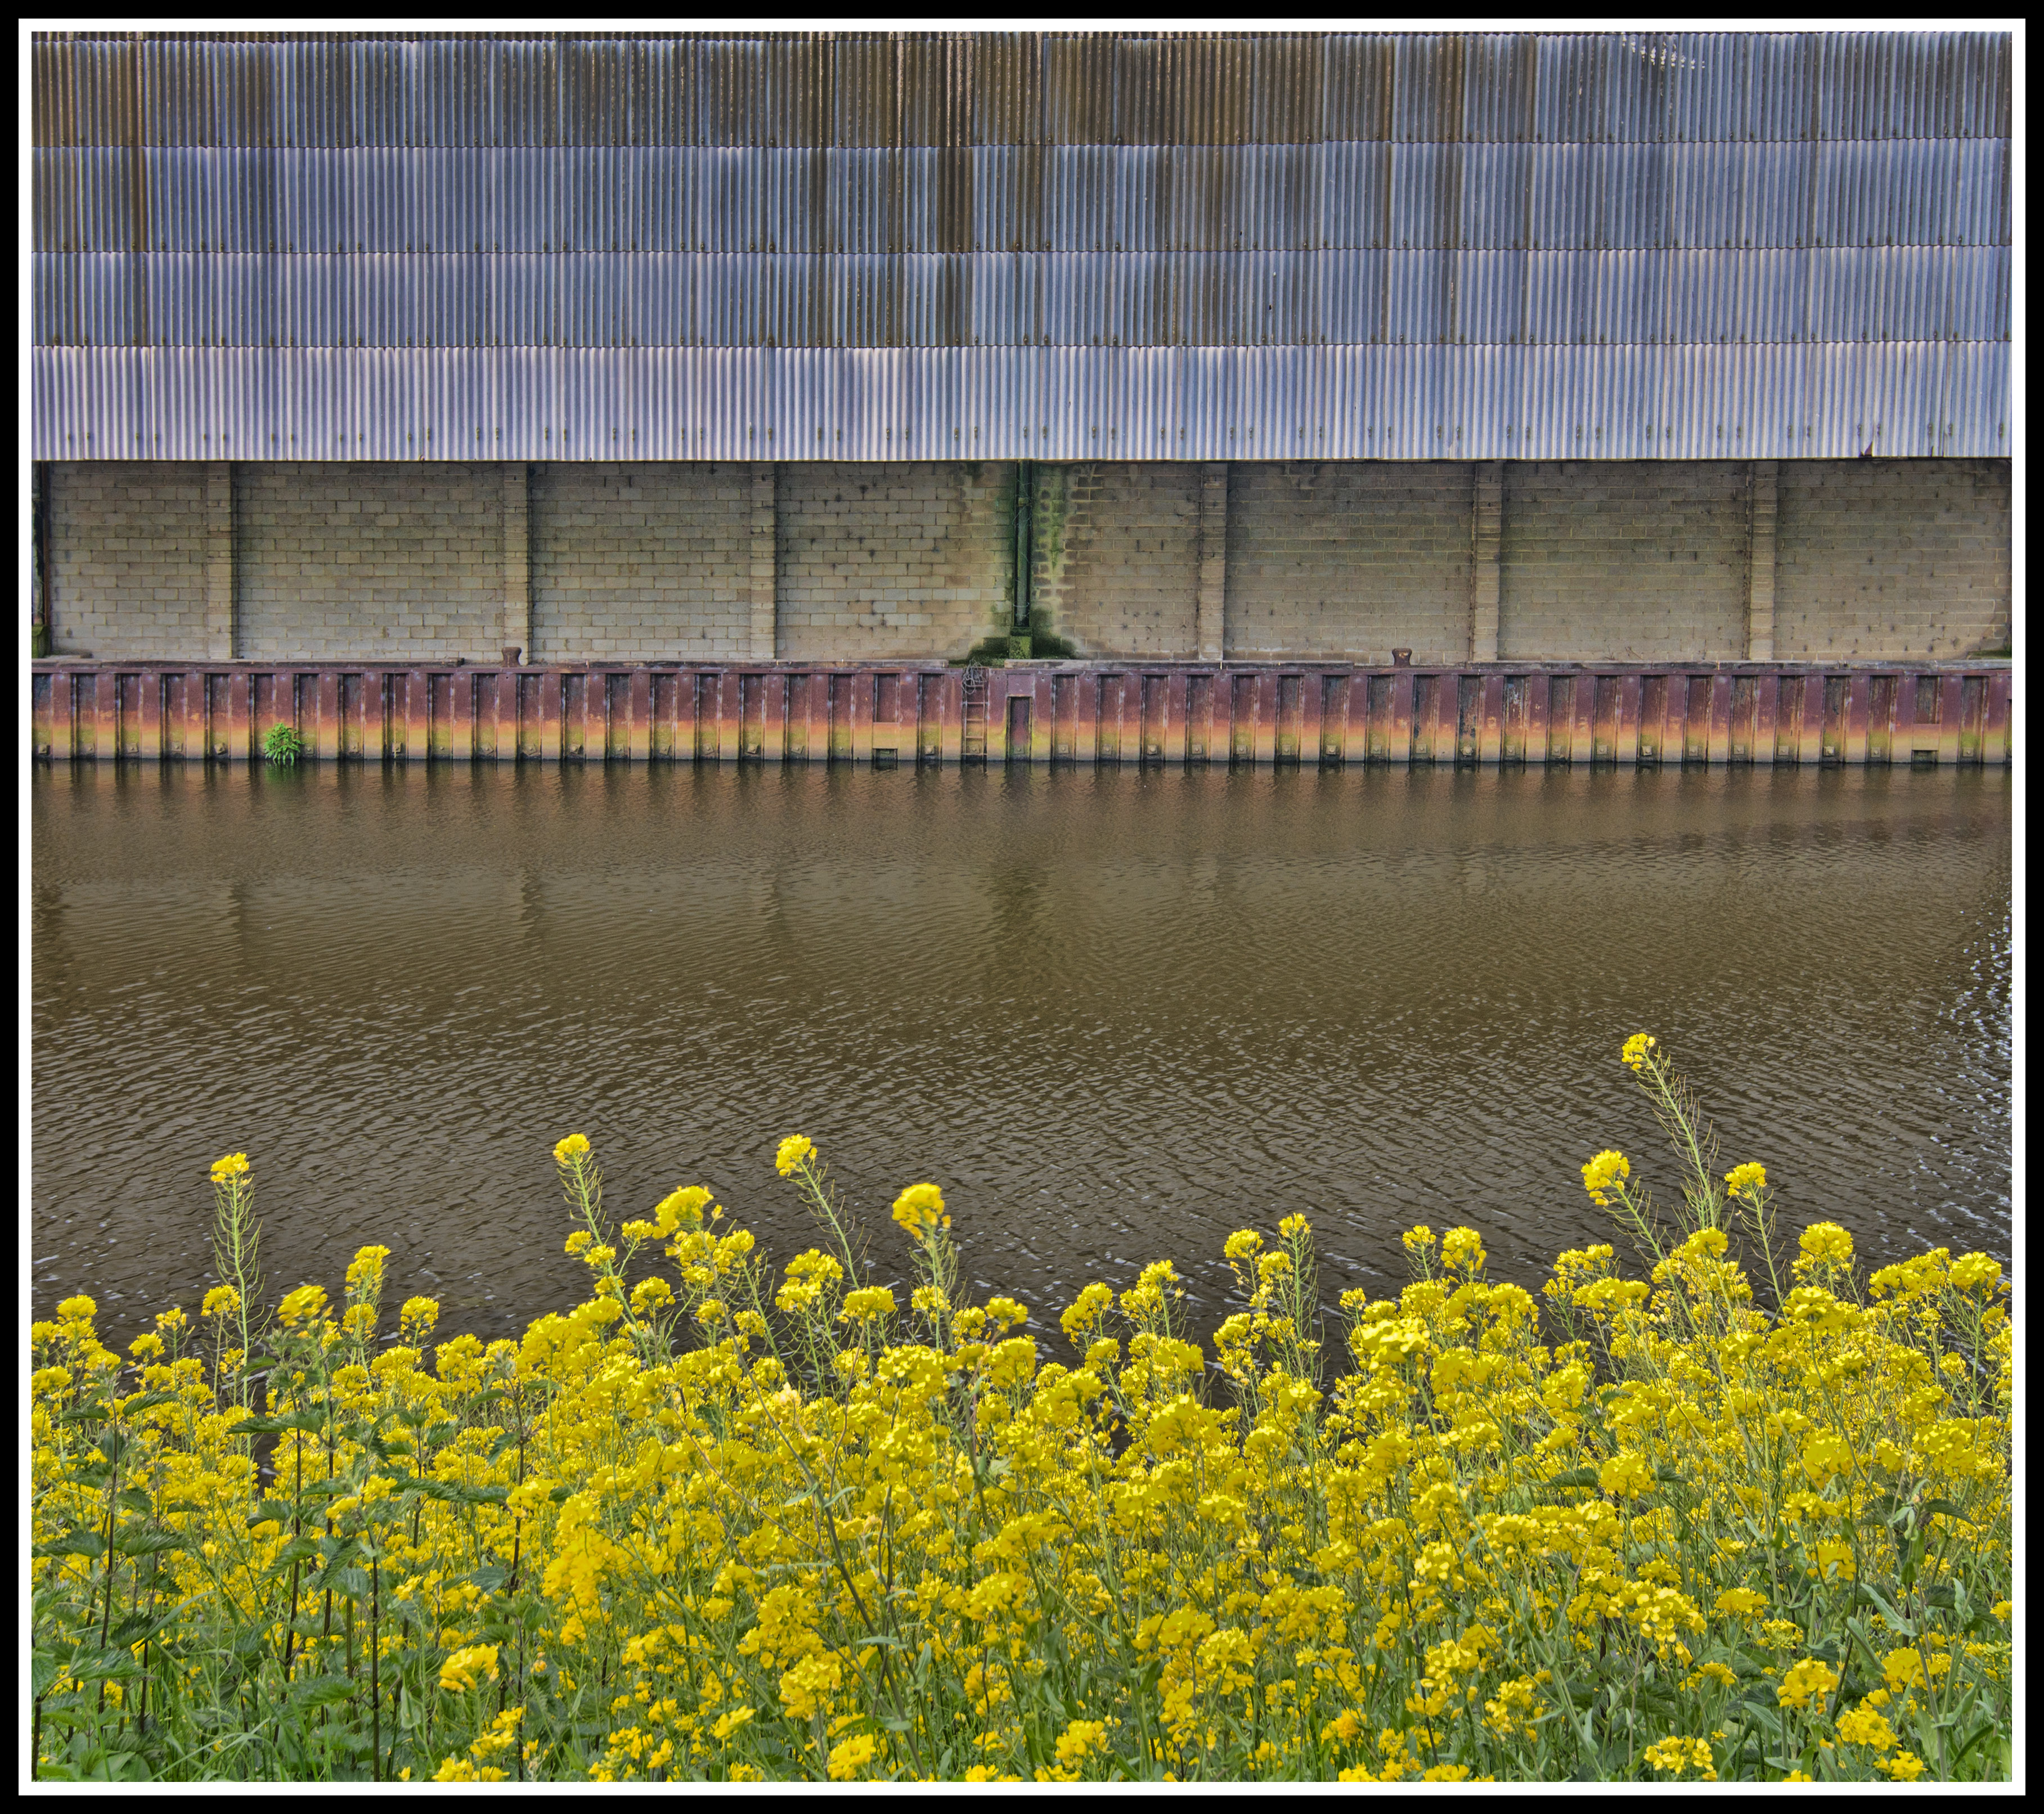
man, water, nature, abstract, plant, sunlight, flower, building, wet, canal, orange, reflection, square, metal, industrial, blue, nikon, yellow, rapeseed, flowers, warehouse, leeds, yorkshire, art, colours, d610